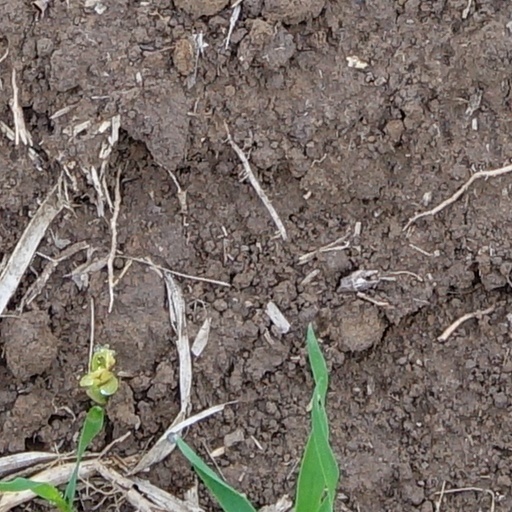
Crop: wheat